1995 British Grand Prix

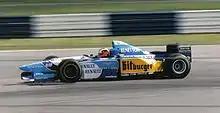
Johnny Herbert took the first win of his Formula One career.

Thus Herbert took the chequered flag after 61 laps—at an average speed of —to win his first Formula One race at his 74th attempt, a result that also moved him from sixth to fourth in the Drivers' Championship. Alesi and Coulthard completed the podium, moving Ferrari ahead of Williams in the battle for second place in the Constructors' Championship. Panis finished fourth, ahead of Blundell, who managed to finish despite his car running on three wheels for the final lap. Frentzen finished a lap down and completed the points-scoring positions, forty seconds ahead of a close group comprising Martini, Salo and Boullion. Salo closed in on the Minardi driver late in the race after passing his teammate, but was edged onto the grass whilst attempting a pass on the Hangar Straight and spun through 360 degrees. Badoer finished a further ten seconds behind this group, having also been passed by Boullion after his final pit stop. Barrichello was classified in 11th place, ahead of Gachot, who took his first race finish since the 1992 Belgian Grand Prix three laps behind Herbert.